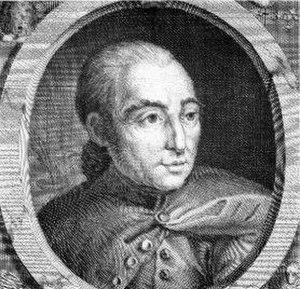
L'histoire du communisme recouvre l'ensemble des évolutions de ce courant d'idées et, par extension, celle des mouvances et des régimes politiques qui s'en sont réclamés. Le communisme se développe principalement au XXᵉ siècle, dont il constitue l'une des principales forces politiques : à son apogée, durant la seconde moitié du siècle, un quart de l'humanité vit sous un régime communiste.